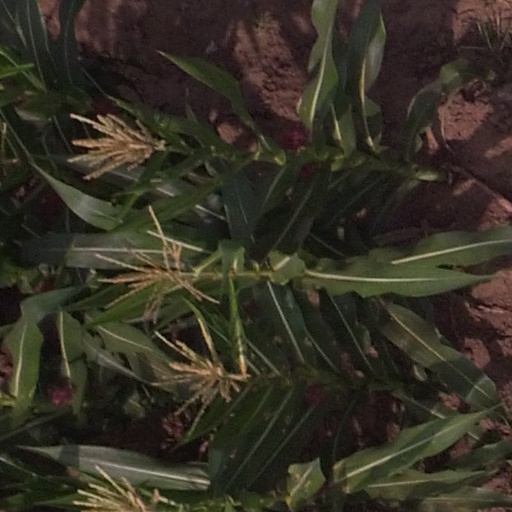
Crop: maize; corn